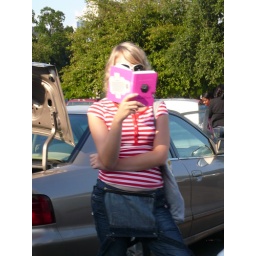
she is reading a book in the montrose kroger parking lot, and she needs to pull her shirt down